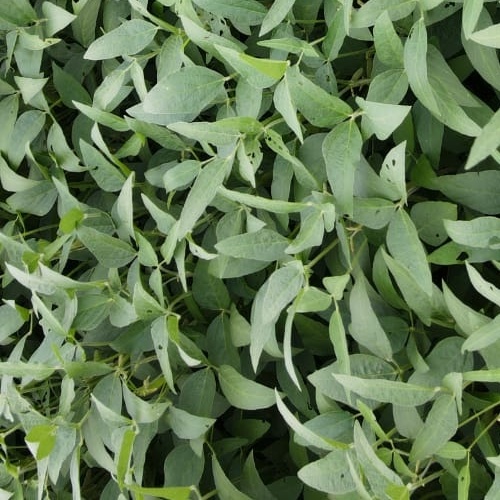
Label: Diabrotica_speciosa